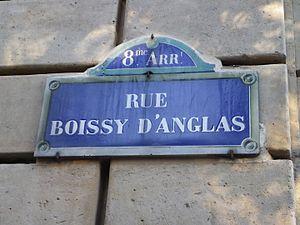
Plaque rue Boissy d'Anglas à Paris
La rue Boissy-d'Anglas est une rue du 8ᵉ arrondissement de Paris.
Cet article donne une liste des voies du 8ᵉ arrondissement de Paris, en France.